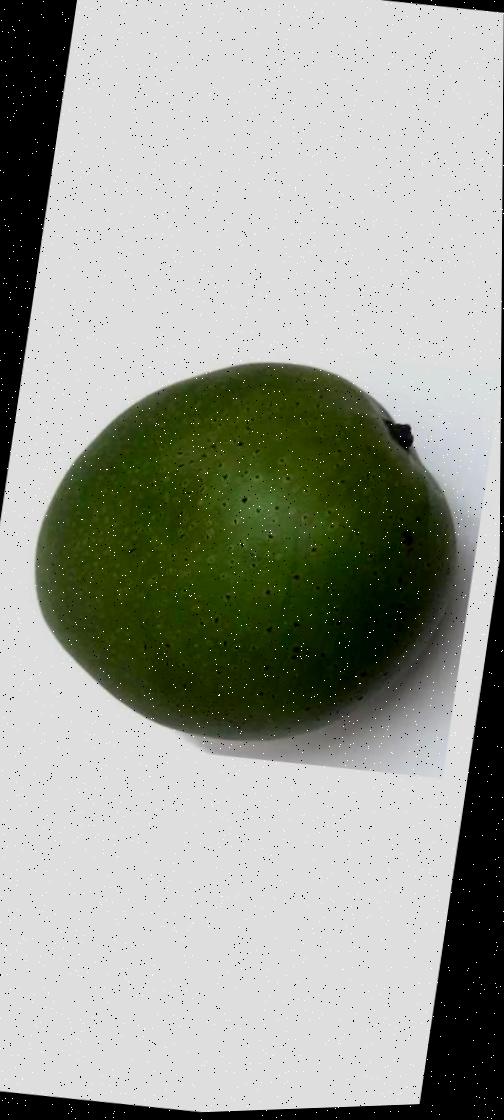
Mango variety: Ashshina Zhinuk